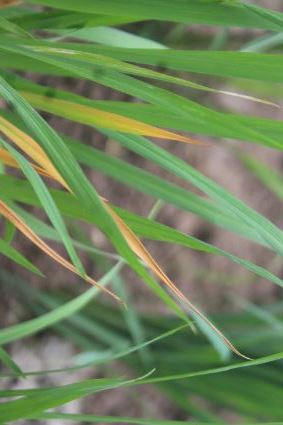
Disease: Tungro